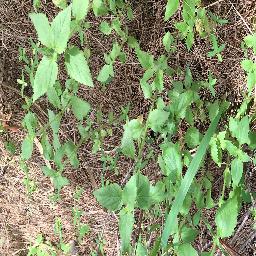
Label: siam_weed